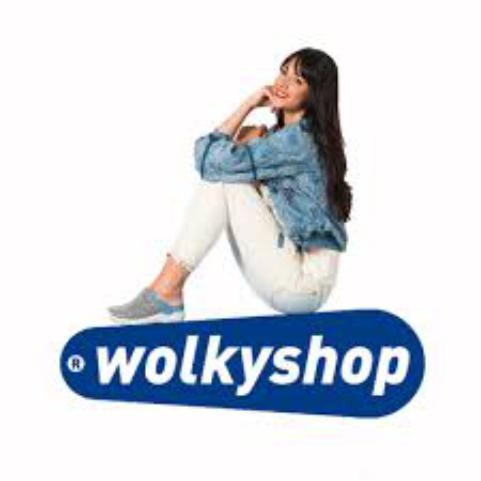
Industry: Clothes